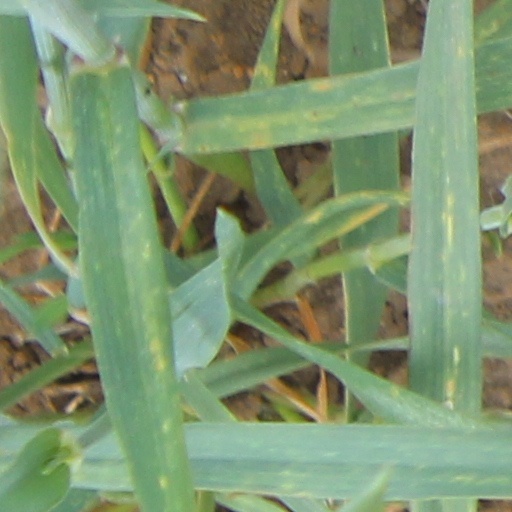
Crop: wheat